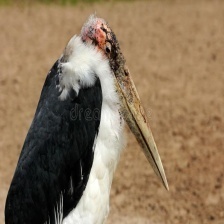
Species: MARABOU STORK
Scientific name: LEPTOPTILOS CRUMENIFER
ImageNet parent category: white_stork